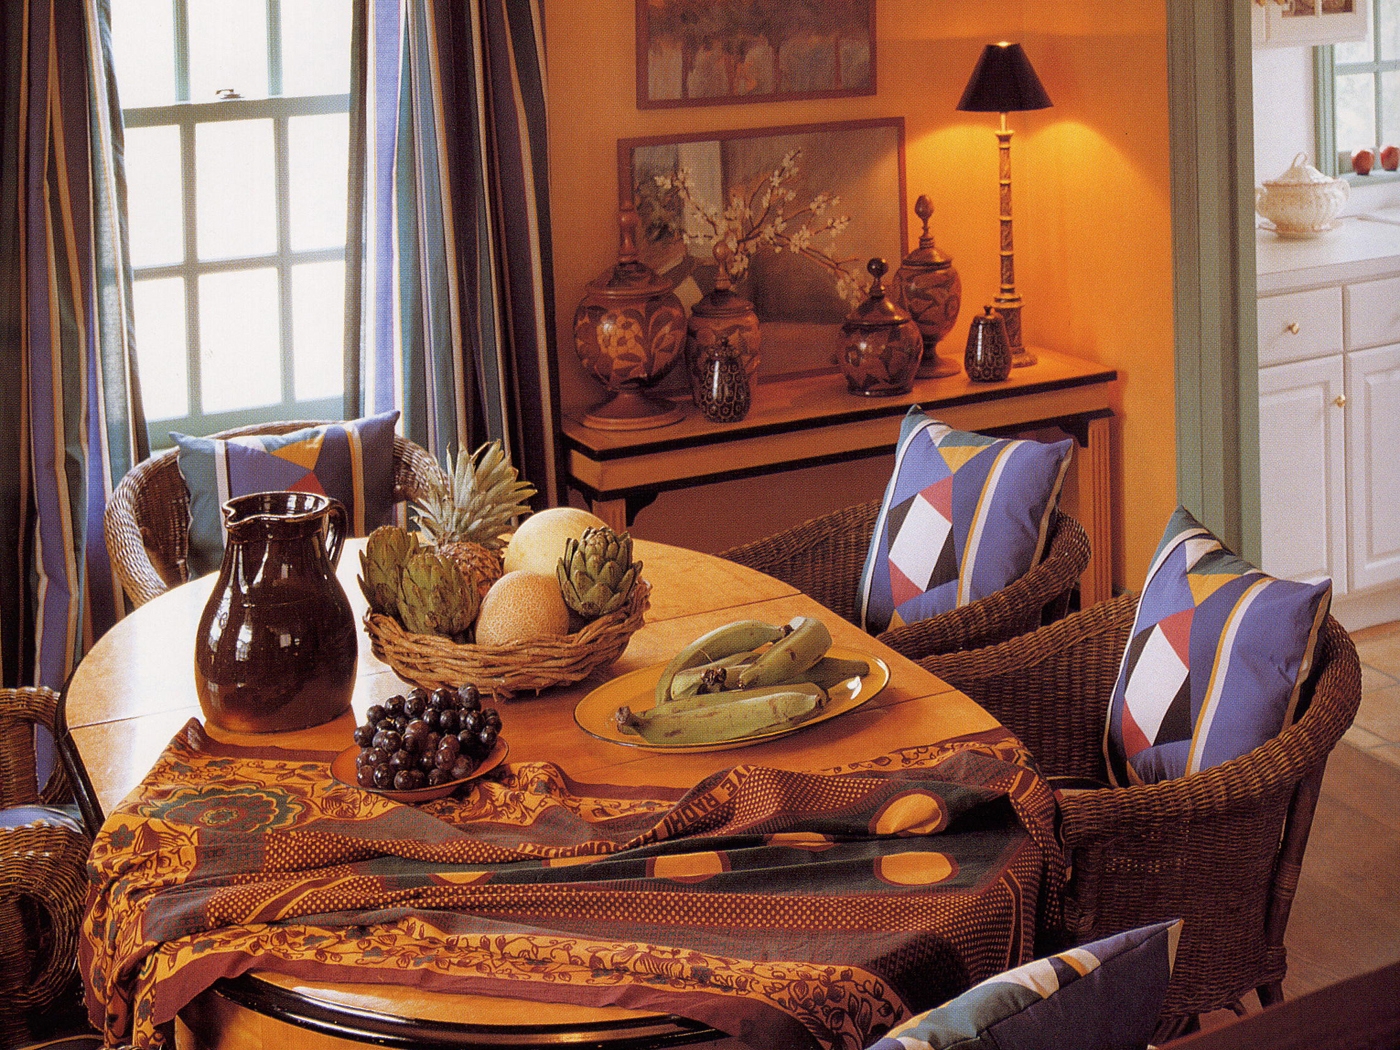
Room type: dining_room